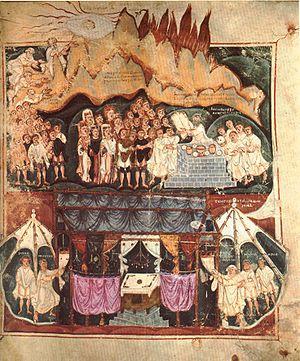
La synagogue de Doura Europos est un édifice de culte juif situé dans la ville hellénistique et romaine de Doura Europos dans la province de Syrie. C'est l'un des monuments les plus importants pour l'étude de l'art juif dans l'Antiquité, témoin du judaïsme synagogal.
L’abbaye de Saint-Benoît-sur-Loire, plus exactement abbaye de Fleury, est une abbaye bénédictine située à Saint-Benoît-sur-Loire dans le Loiret en région Centre-Val de Loire.